Bakgat!

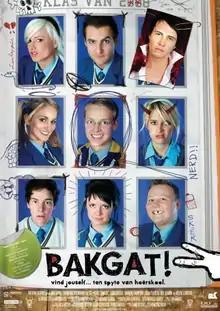
Theatrical release poster

Bakgat! is a 2008 South African teen comedy film directed by Henk Pretorius and written by Pretorius and Danie Bester.